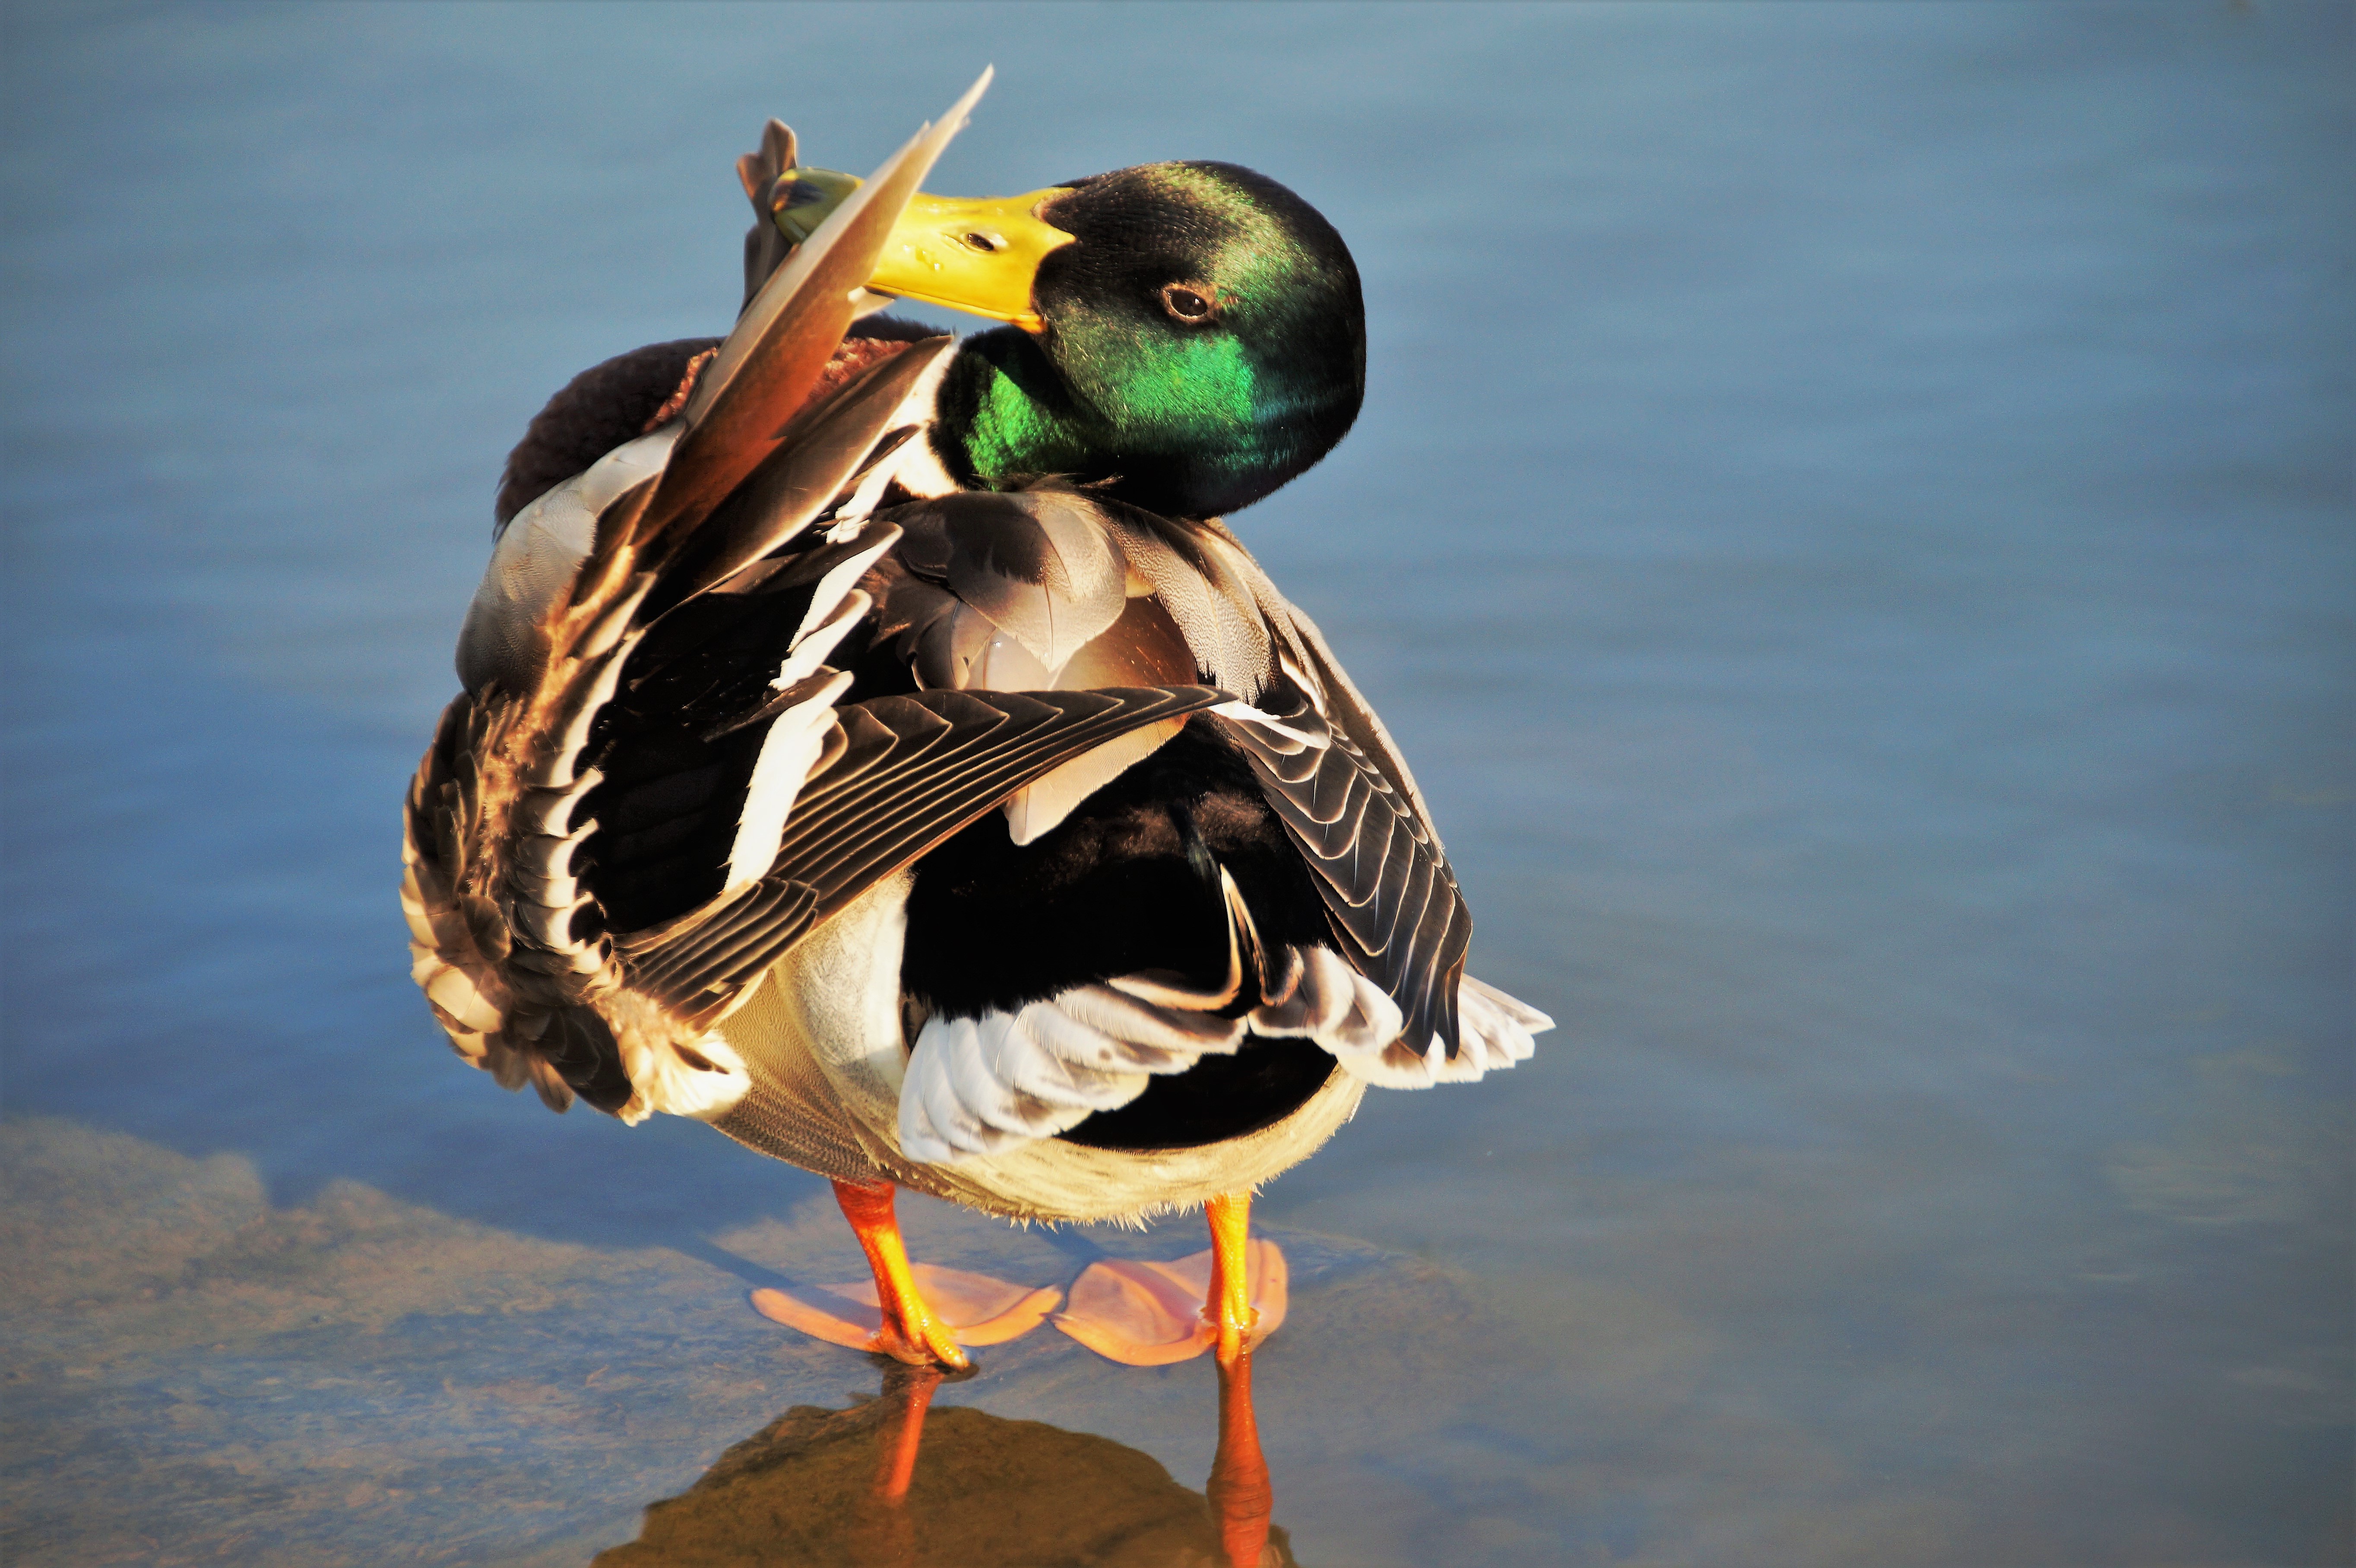
natural, bird, water, beak, fluid, organism, ducks, geese and swans, waterfowl, feather, lake, adaptation, wing, vehicle, water bird, liquid, seaduck, reflection, livestock, tail, mallard, sky, wildlife, duck, pond, seabird, wave